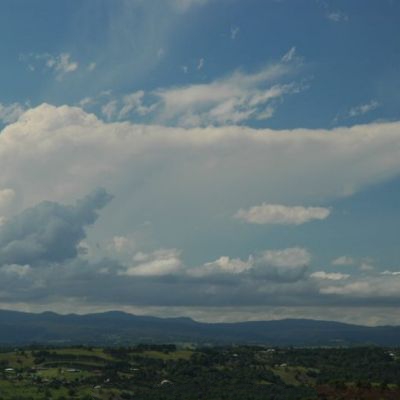
Cloud type: Cumulonimbus (Cb)